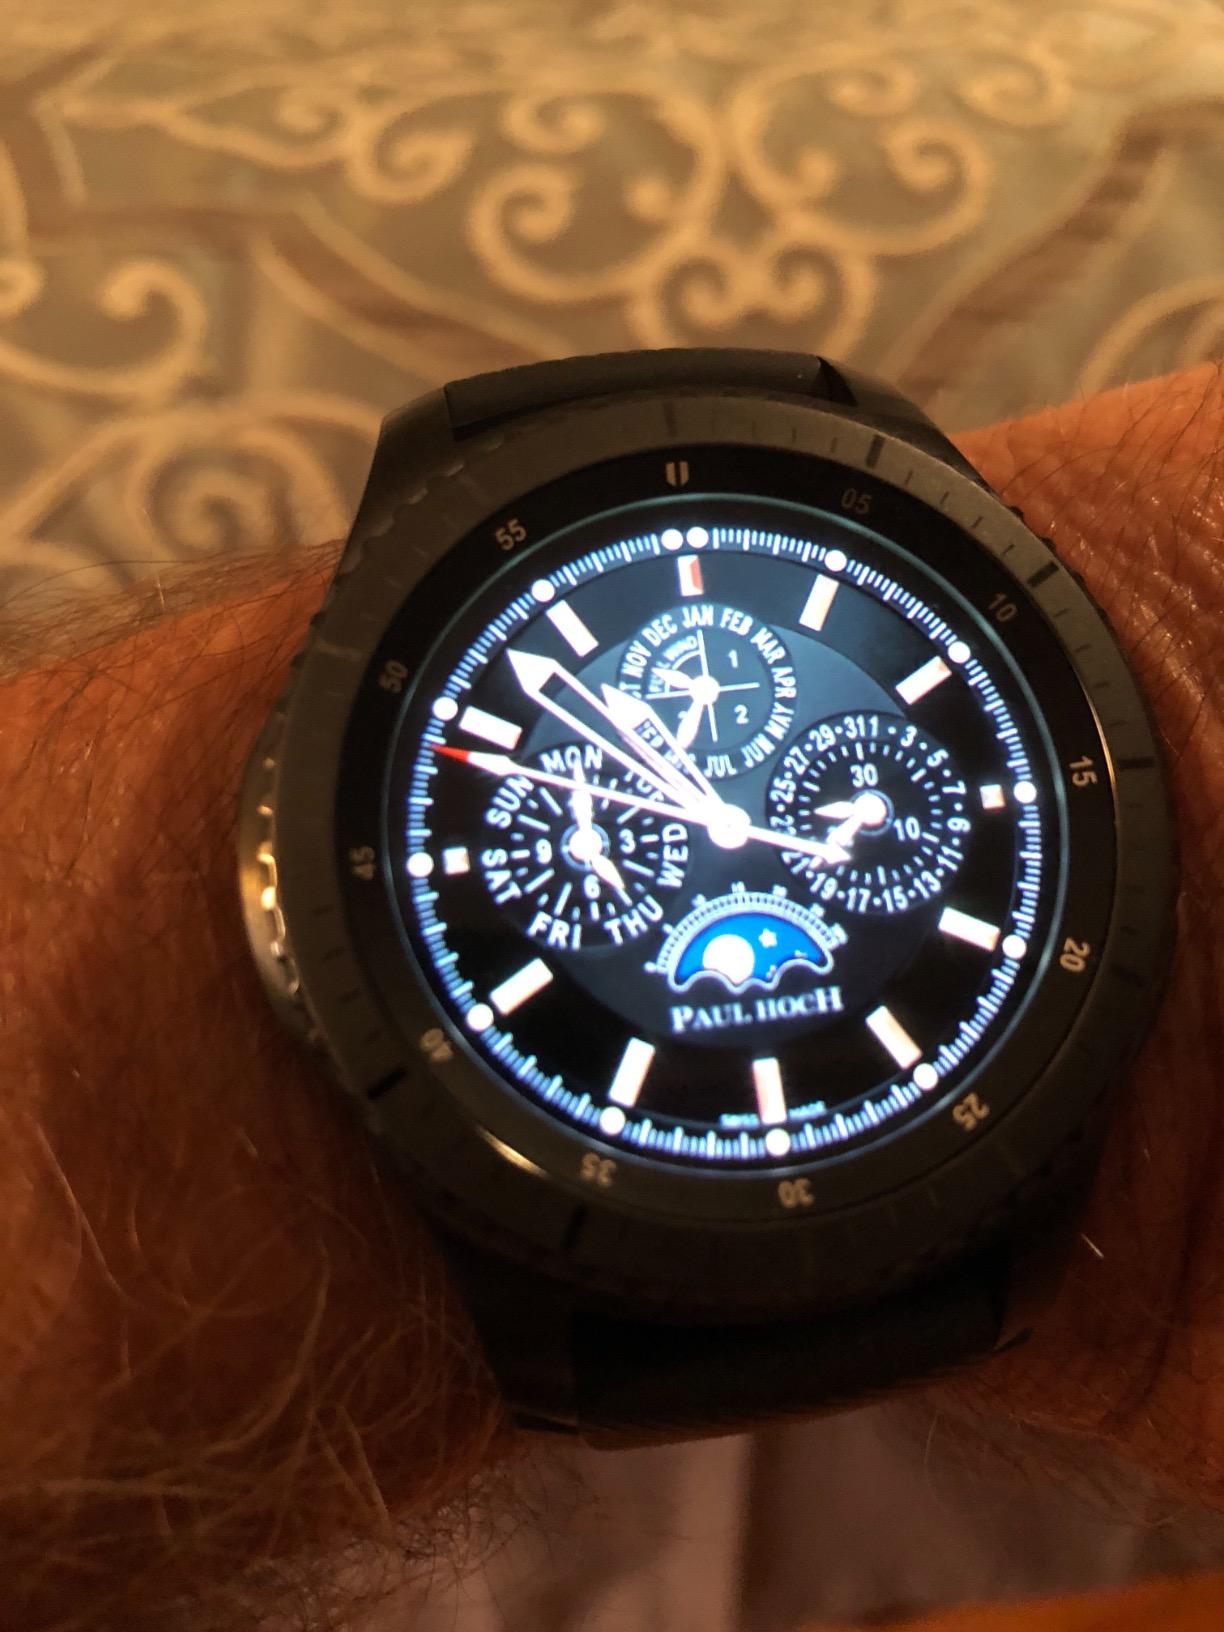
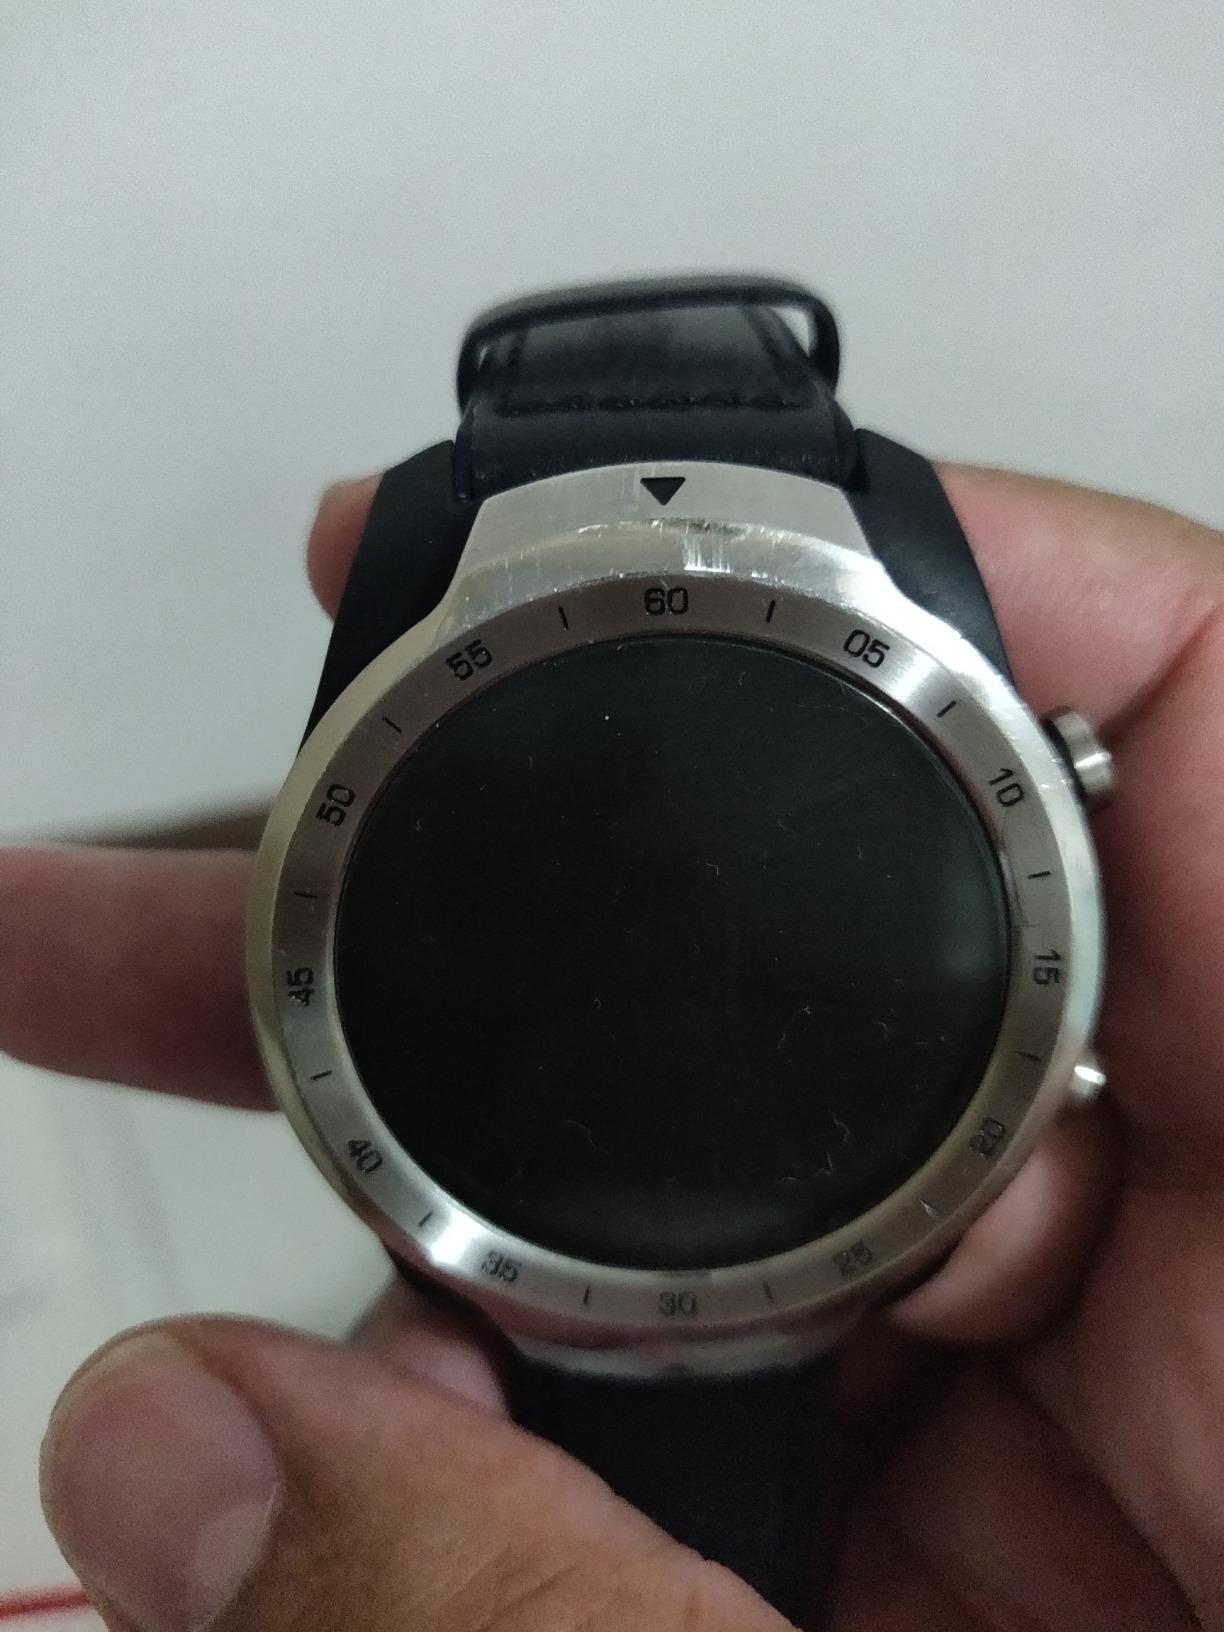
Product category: smartwatch
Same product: no